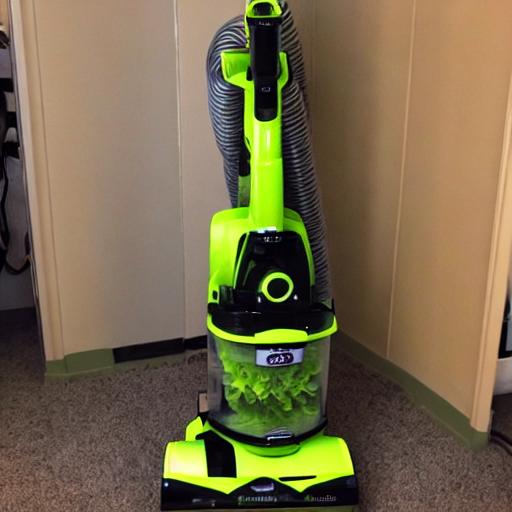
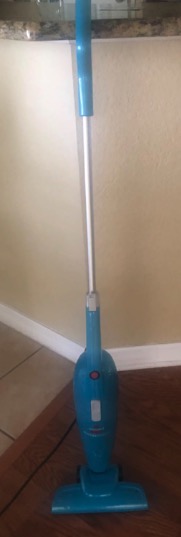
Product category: items_vacuum
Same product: no